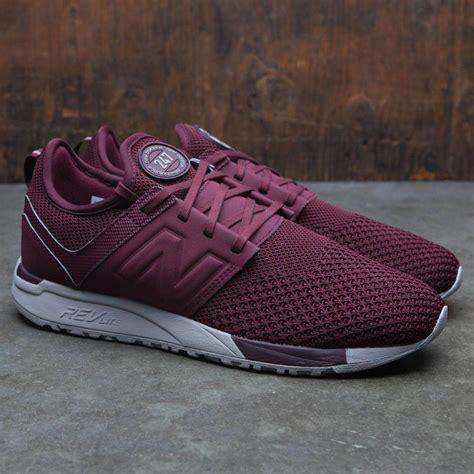
Brand: New
Model: Balance 247